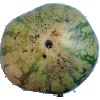
Label: Watermelon 1